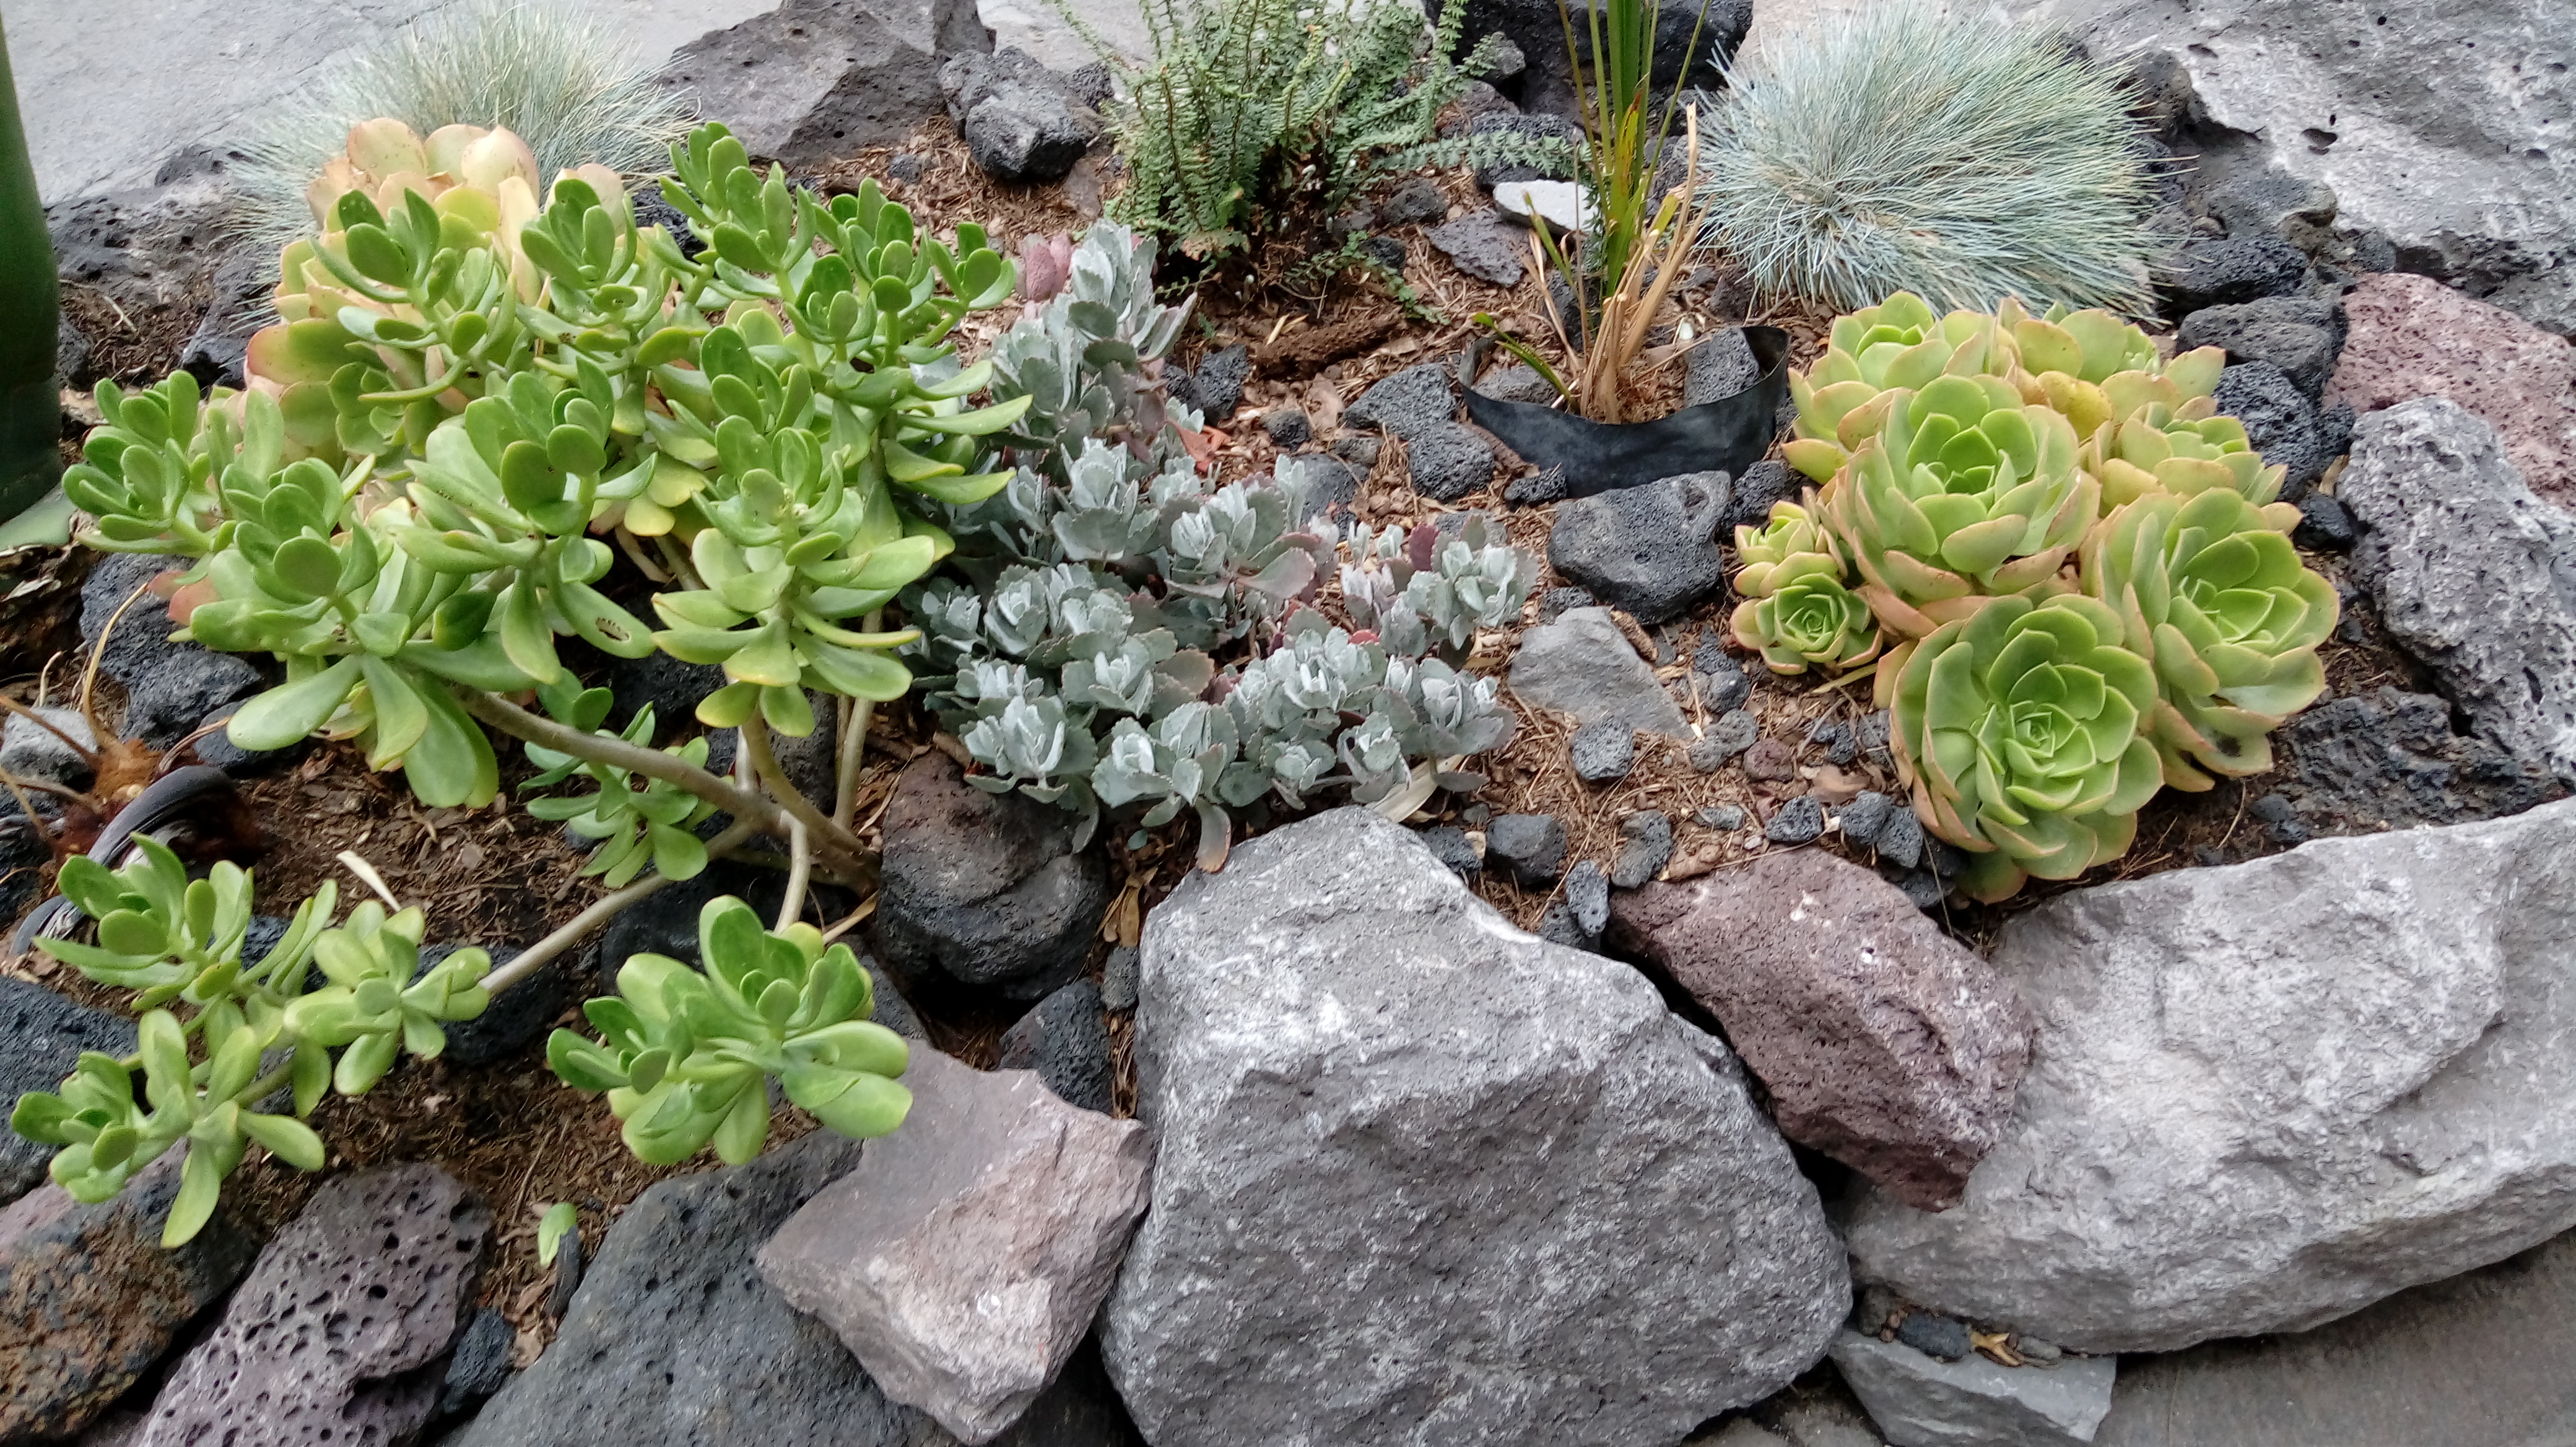
natural, flower, plant, echeveria, stonecrop family, white mexican rose, botany, flowering plant, groundcover, grass, herb, plant community, succulent plant, subshrub, Saxifragales, flowerpot, landscaping, garden, perennial plant